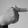
ASL letter: T